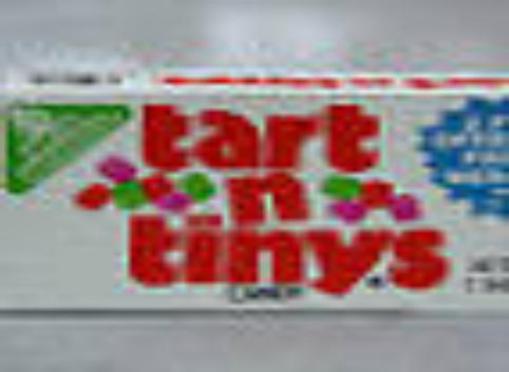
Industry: Food